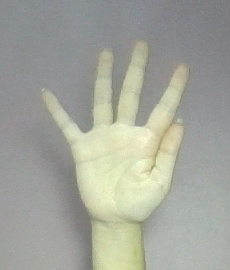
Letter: sheen